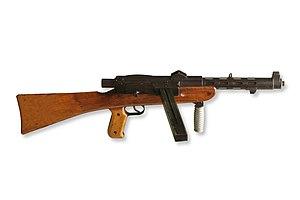
Les équipements de l'Armée suisse, rassemblent différentes sortes de véhicules, des chars de combat, des véhicules de transport de troupe ainsi que des hélicoptères de transport et des avions de combat en service dans les Forces terrestres ou les Forces aériennes.